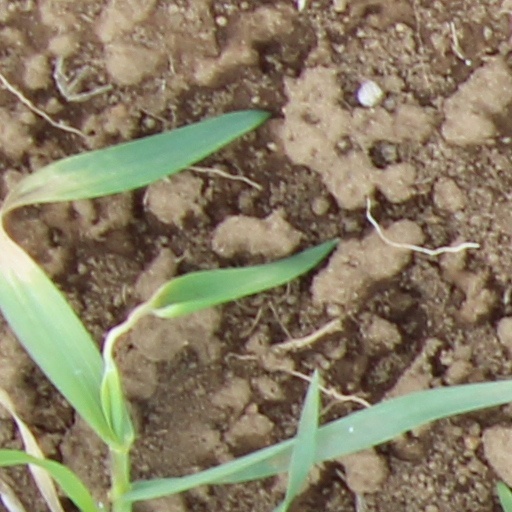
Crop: wheat